Battle of St. Jakob an der Birs

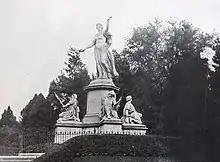
Memorial for the Battle of St. Jakob an der Birs of Ferdinand Schlöth

While the sheer bravery or foolhardiness on the Swiss side was recognized by contemporaries, it was only in the 19th century, after the collapse of the Napoleonic Helvetic Republic, that the battle came to be stylized as a kind of Swiss Thermopylae, a heroic and selfless rescue of the fatherland from a French invasion.